Describe the emotion expressed in this image:  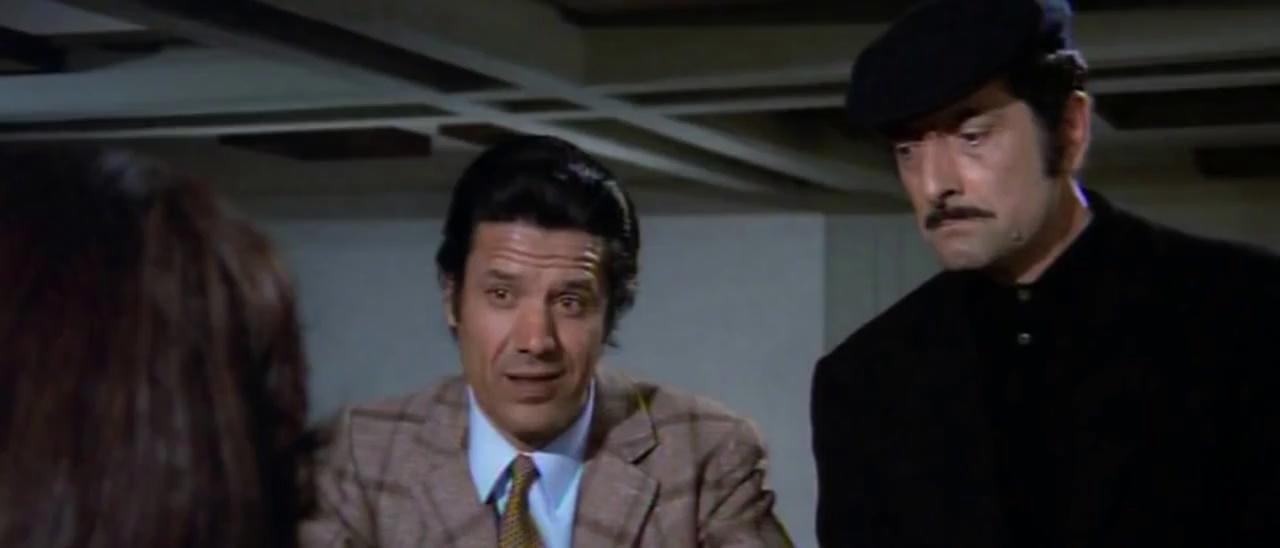
This person displays Pain, valence and arousal with low intensity.